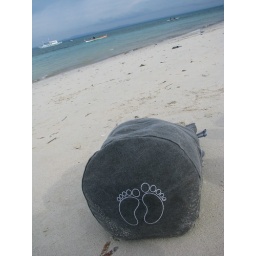
footprints in the bag - in the sand